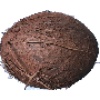
Label: Cocos 1